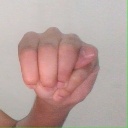
अक्षर: म